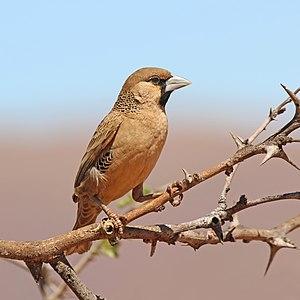
Le Républicain social est une petite espèce de passereau endémique des zones arides du sud de l'Afrique, notamment du Kalahari. Il est l'unique espèce du genre Philetairus. L'espèce est remarquable par ses nids : collectifs et habités à l'année, ils sont énormes, et peuvent être construits par des centaines d'individus. L'espèce n'est pas menacée.